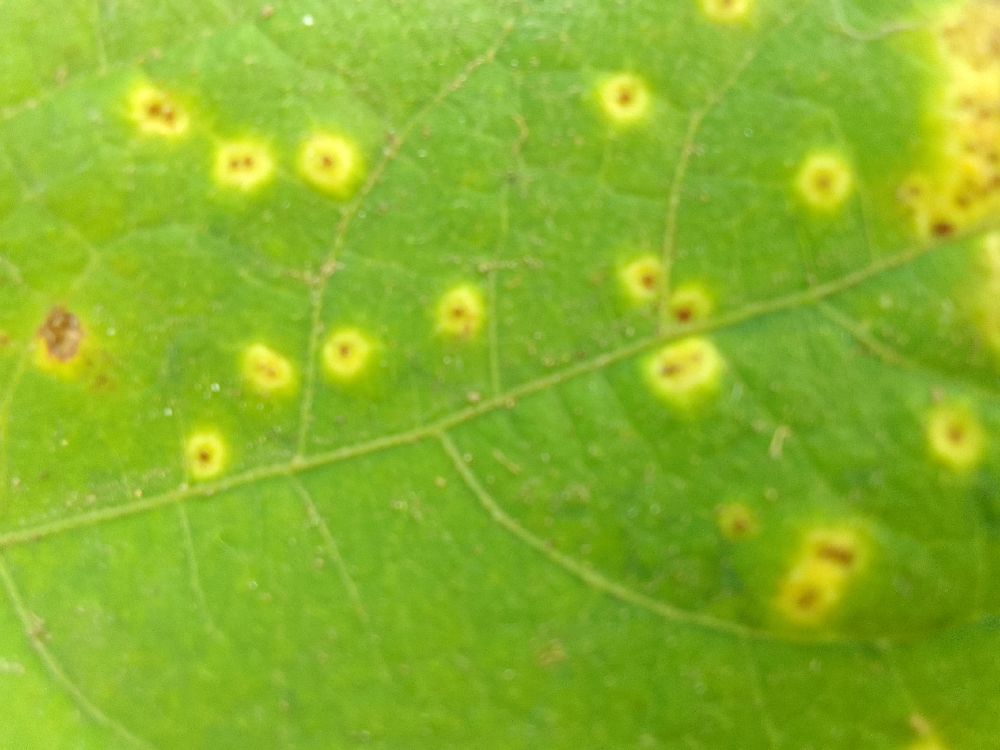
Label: rust